Guerrilla Girls

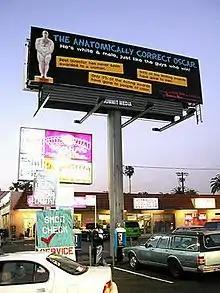
Guerrilla Girls billboard in Los Angeles protesting white male dominance at the Oscars in 2002

The Guerrilla Girls' first color poster, which remains the group's most iconic image, is the 1989 Metropolitan Museum poster, which used data from the group's first "weenie count". In response to the overwhelming number of female nudes counted in the modern art sections, the poster asks, sarcastically, "Do women have to be naked to get into the Met. Museum?". Next to the text is an image of Jean-Auguste-Dominique Ingres's painting "Grande Odalisque" (1814, Louvre Museum). The Guerrilla Girls placed a gorilla mask over the head of Ingres' nude, which is one of the most famous female nudes in Western art. The New York Public Art Fund had rejected the Guerrilla Girls' Metropolitan Museum poster for a billboard they had commissioned from the group. Rather than change the image, the group bought advertising space from the MTA, and the poster traversed lower Manhattan on New York City buses, until the MTA declined to renew their contract (evidently because they thought the fan handle looked phallic). In 2021, the Metropolitan Museum poster was donated to the Met, and in 2021–22, it was featured in the exhibition "Prints: Revolution, Resistance, and Activism".